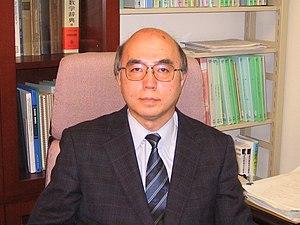
Tōru Eguchi, né le 2 février 1948 et mort le 30 janvier 2019, est un physicien théorique japonais.